C. F. Courtney

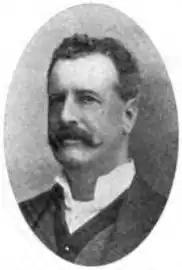

Charles Frederick Courtney (23 November 1856 – 27 September 1941) was an English-Australian metallurgist, manager of the Sulphide Corporation, a mining and chemical manufacturing company in Australia.